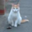
Label: cat